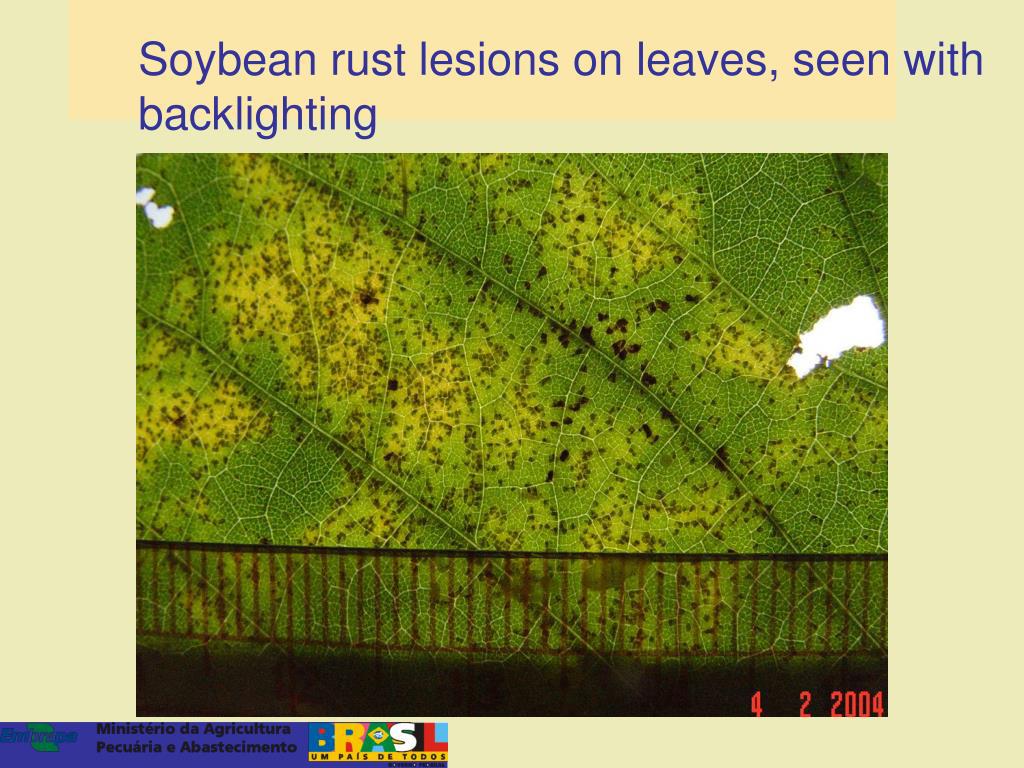
Plant: Soybean
Disease: bean rust